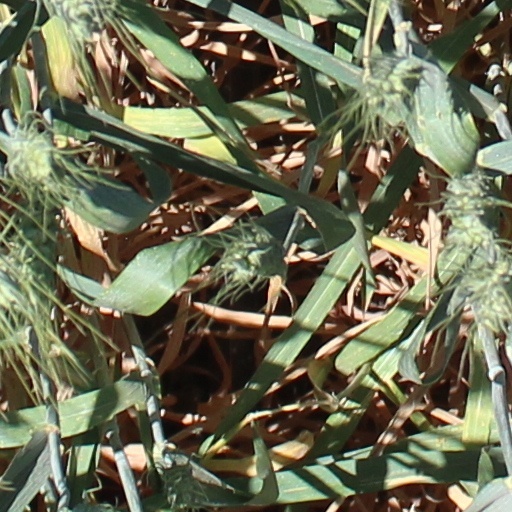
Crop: wheat